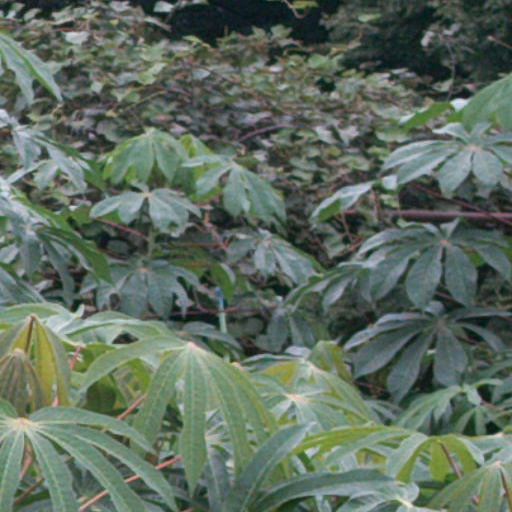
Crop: cassava